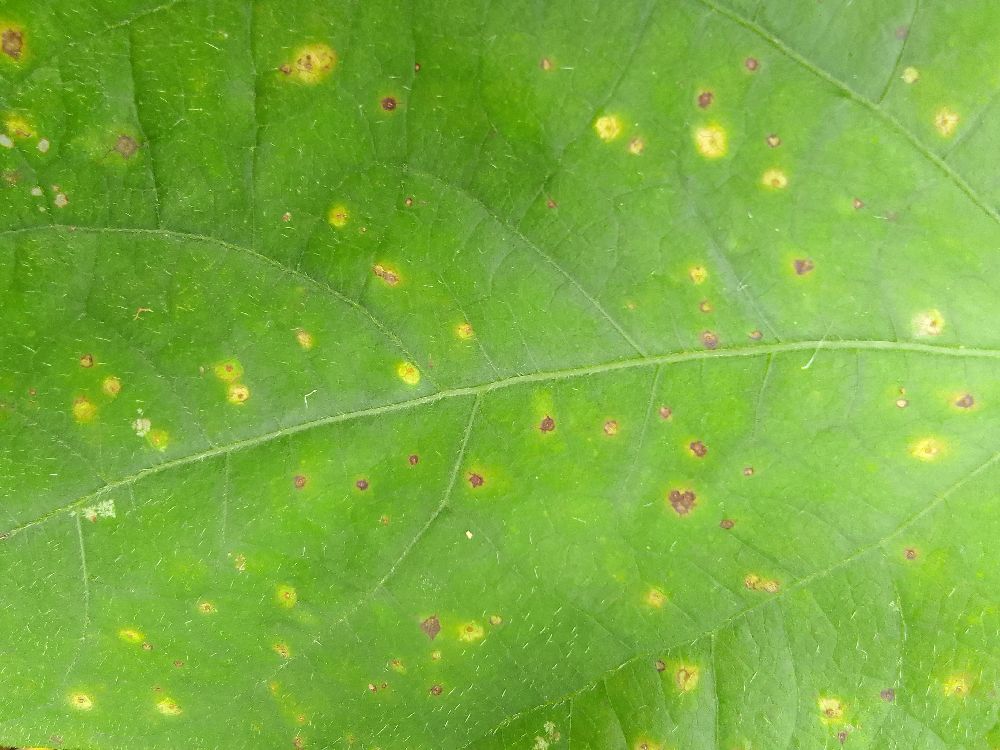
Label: rust